Silver (color)

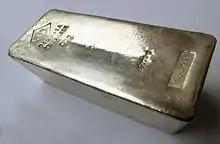
Silver ingot

The visual sensation usually associated with the metal silver is its metallic shine. This cannot be reproduced by a simple solid color because the shiny effect is due to the material's brightness varying with the surface angle to the light source. In addition, there is no mechanism for showing metallic or fluorescent colors on a computer without resorting to rendering software that simulates the action of light on a shiny surface. Consequently, in art and in heraldry, one would typically use a metallic paint that glitters like real silver. A matte gray color could also be used to represent silver.